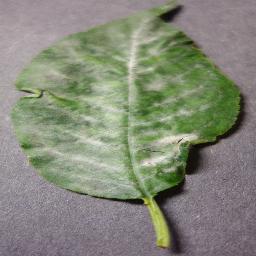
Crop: cherry
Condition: (including_sour)_powdery_mildew